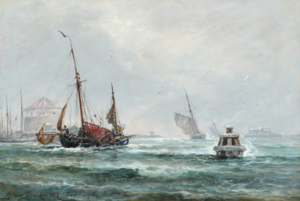
Frederikshavn / Havne i Frederikshavn
Holger Drachmann, Marine med sejlskibe under indsejling til Frederikshavn Havn, 1902
Frederikshavn, der tidligere hed Fladstrand, er den største by i Frederikshavn Kommune og Vendsyssels næststørste med 23.124 indbyggere. Byen er beliggende i Region Nordjylland ud til Kattegat på østkysten af den Nørrejyske Ø. Frederikshavn er opkaldt efter Kong Frederik 6. og fik købstadsrettigheder i 1818.